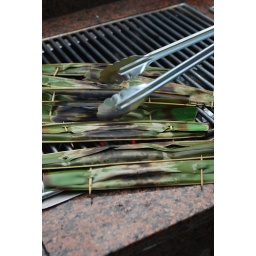
Otah! (Fish cake in banana leaves.)